RapeLay

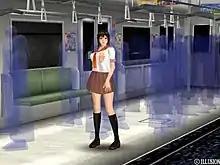
Screenshot of "Chikan" mode showing the player groping the final victim, Aoi Kiryū, on a subway.

The following day, Masaya follows Yūko from her house to the subway before fondling her on a train. He then follows her to the city park. As instructed by Masaya, Manaka calls Yūko on her mobile phone, telling her that she is in the bushes at the park. When Yūko walks towards the bushes, Masaya ambushes her, ties her up, and rapes her. He takes photos as he did with Manaka previously, before handing her over to his gang of henchmen, who detain her for him.